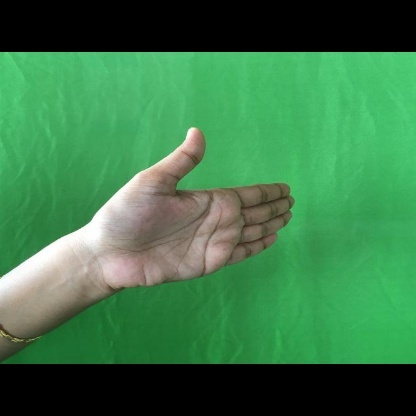
Mudra: Ardhachandran